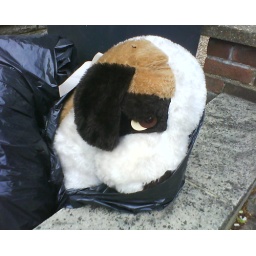
dog in a bag